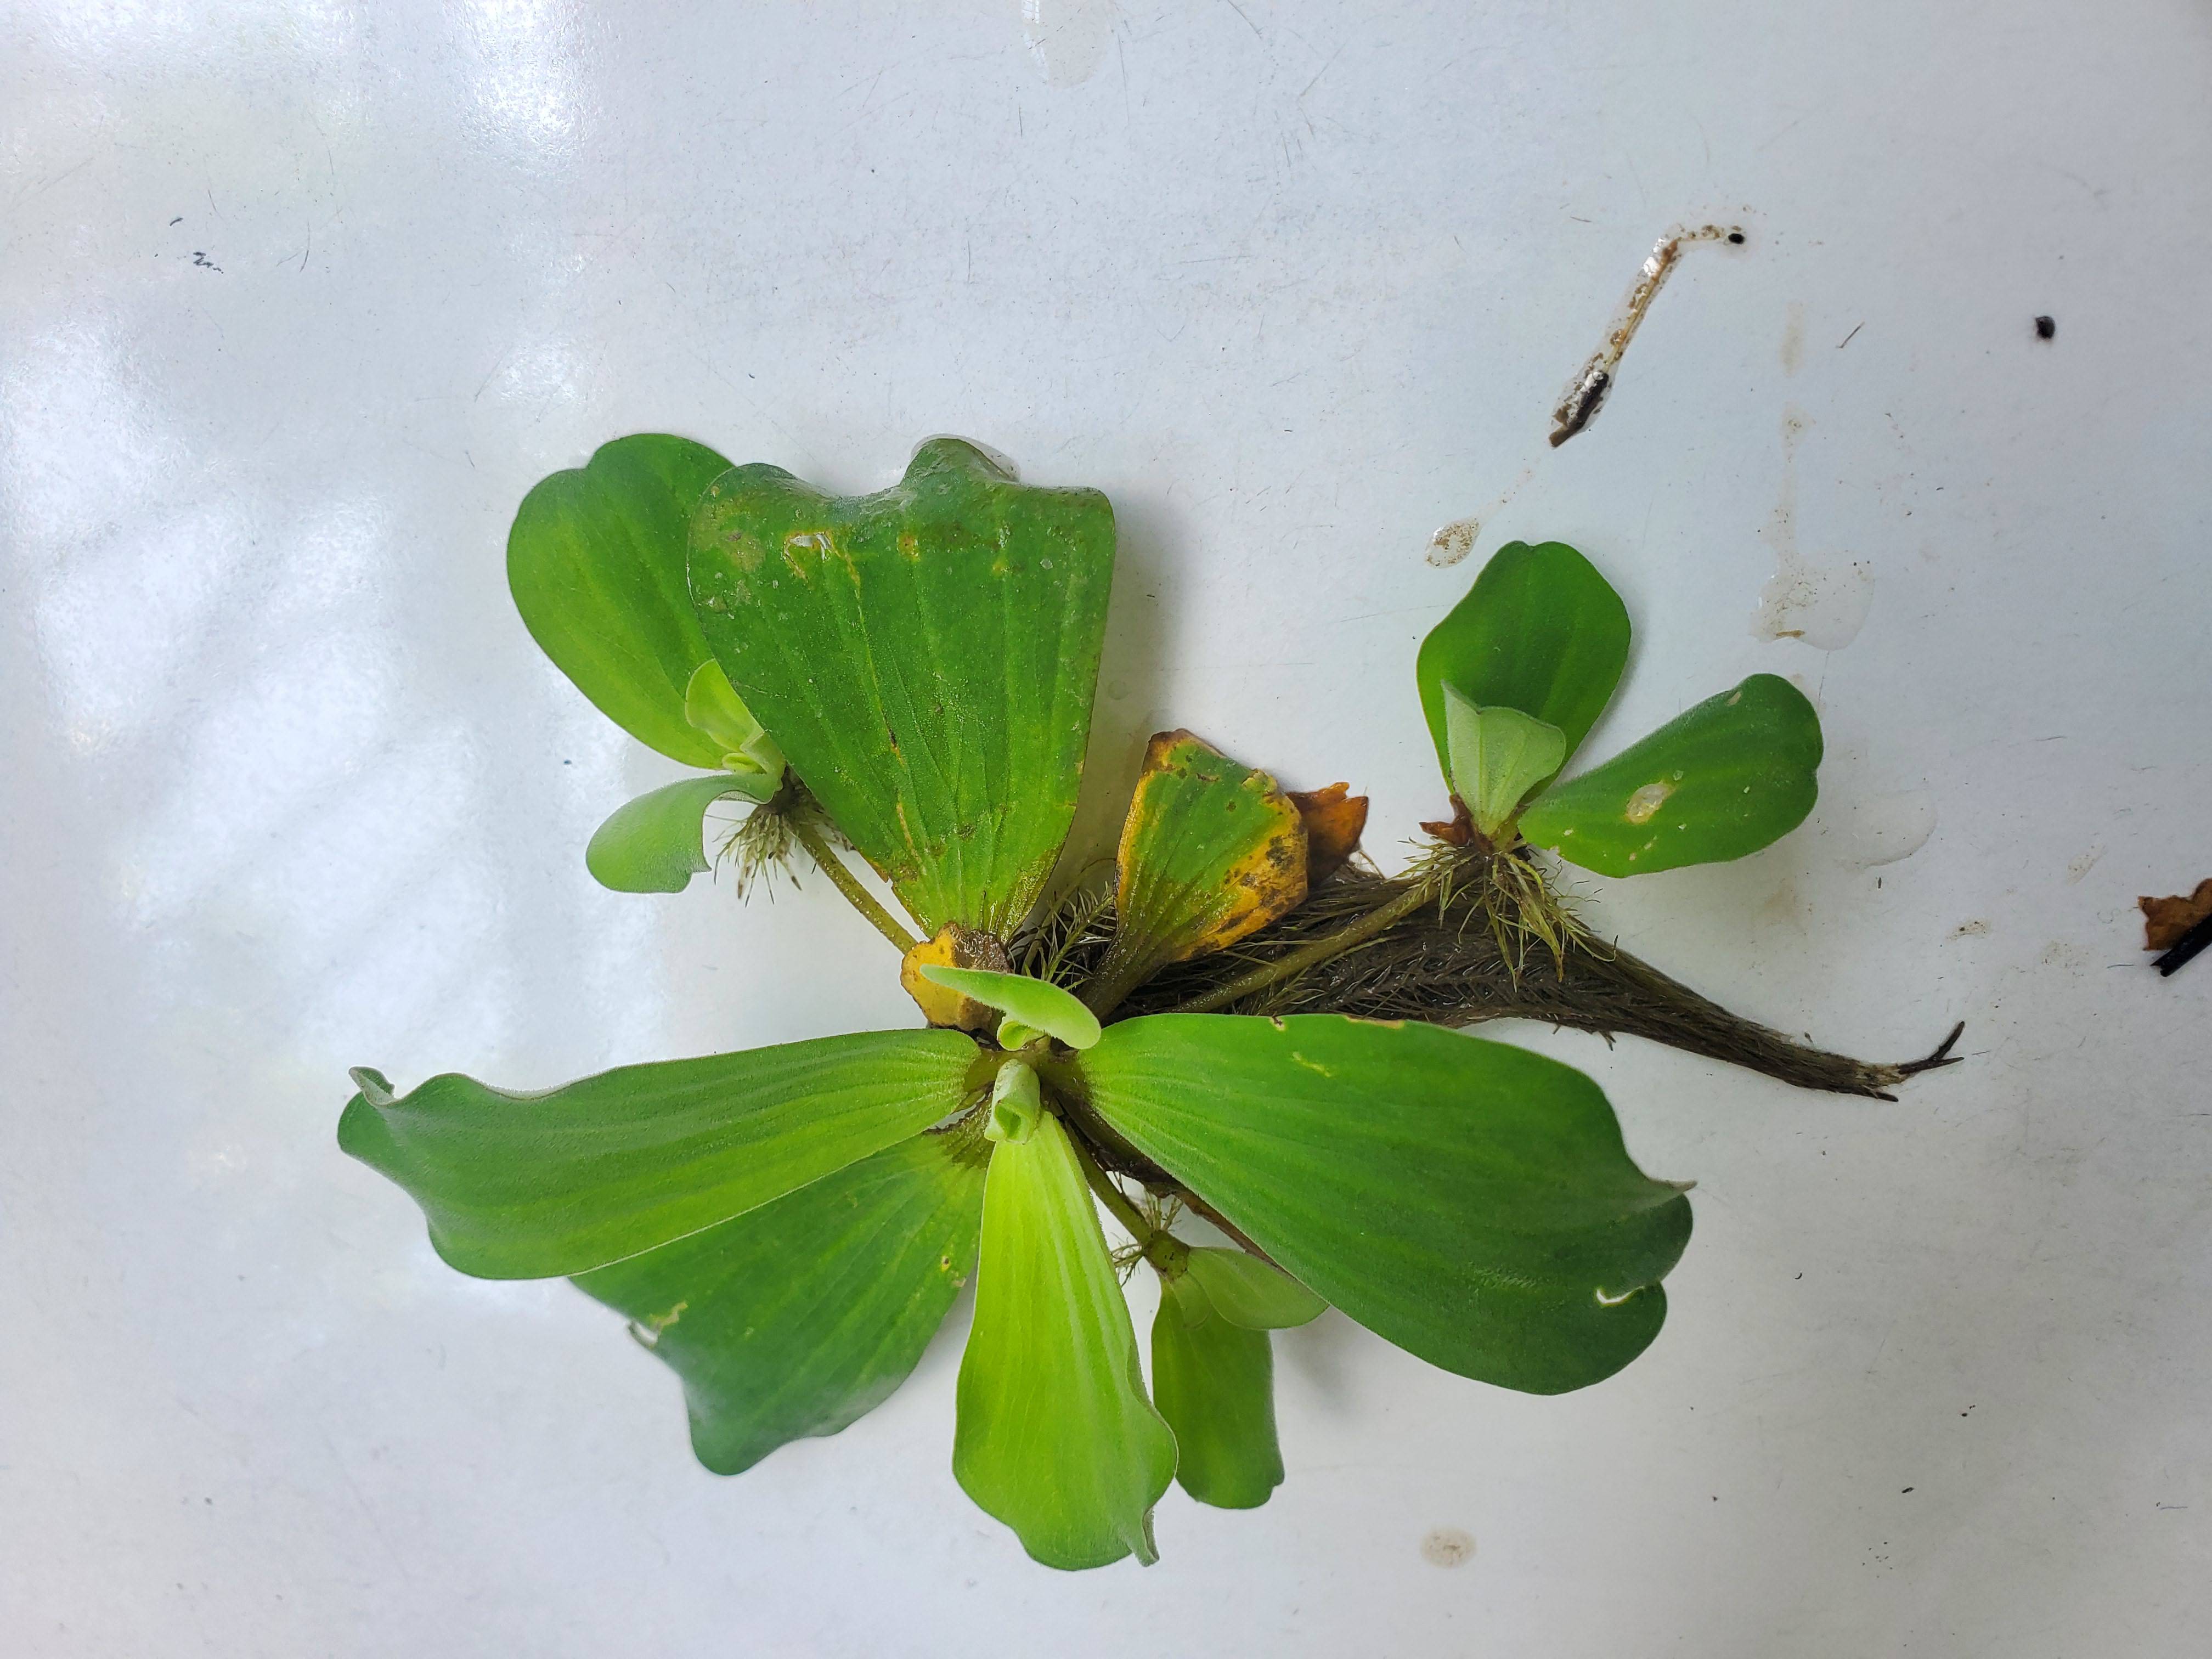
Species: Water Lettuce (Pistia stratiotes)